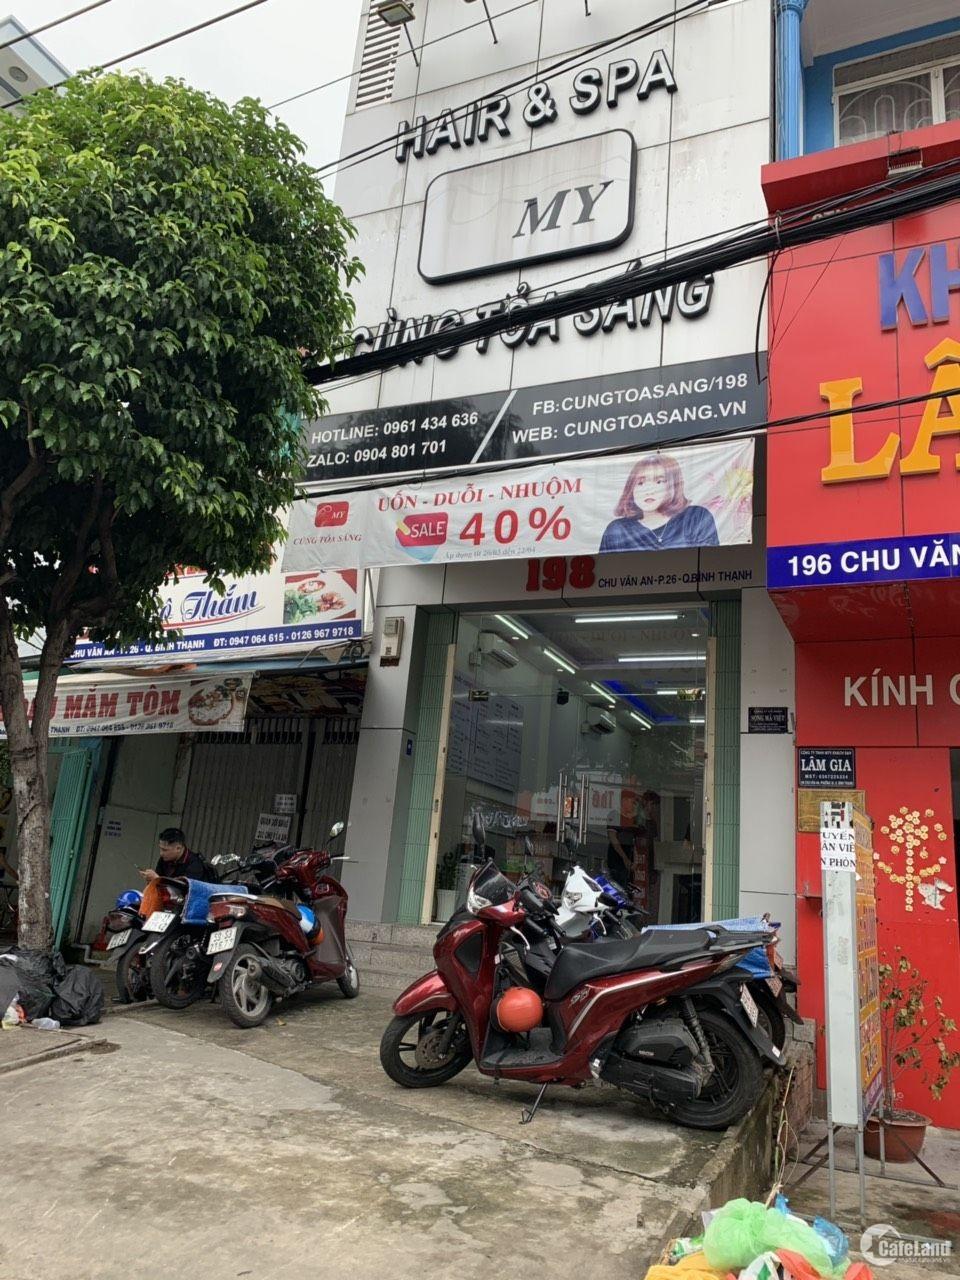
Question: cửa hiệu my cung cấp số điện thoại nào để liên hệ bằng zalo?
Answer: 0904801701